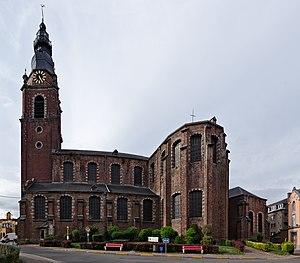
Collégiale Saint-Pierre de Leuze-en-Hainaut
Leuze-en-Hainaut est une ville francophone de Belgique située en Région wallonne dans la province de Hainaut.